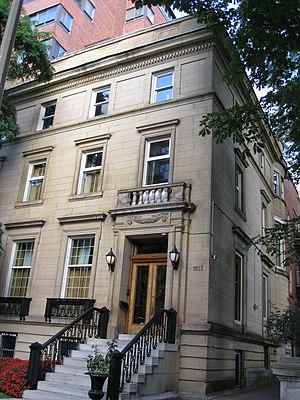
Maison Charles G. Greenshields (1911), 1515, avenue Docteur-Penfield, Montréal, Québec, Canada.
Cet article recense les lieux patrimoniaux de Montréal inscrit au répertoire des lieux patrimoniaux du Canada, qu'ils soient de niveau provincial, fédéral ou municipal.